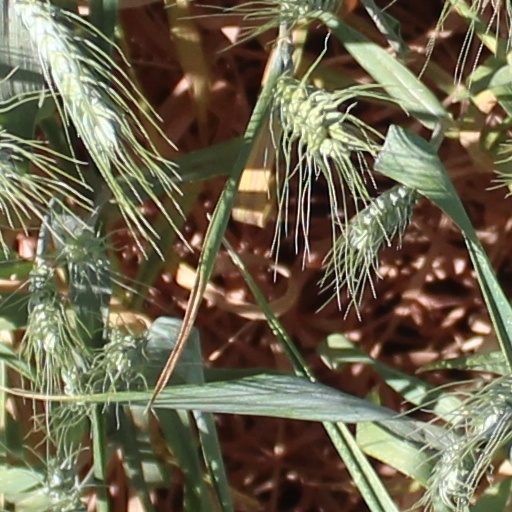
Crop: wheat